Hodgeston Parish Church

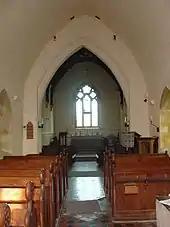
The interior of Hodgeston church

The church is constructed in local limestone with slate roofs. Its plan consists of a nave with a south porch, a chancel, and a west tower. The chancel has a roof at a higher level, and is described as being "rather large in proportion to the rest of the church". The massive tower was "unusually slender" for the era, and is in four stages. On the north face of the tower is a stair turret. In its lowest stage is a 19th-century double west window over the remains of a former narrow window. There are double round-headed bell openings in the top stage, and at the summit of the tower is a parapet supported by corbels. In the north wall of the nave is a blocked doorway.